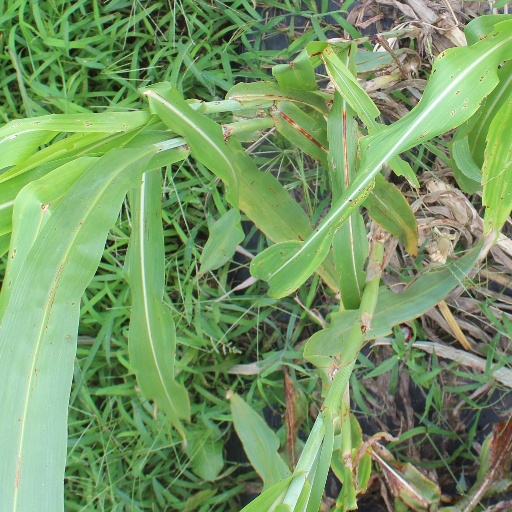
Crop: sorghum